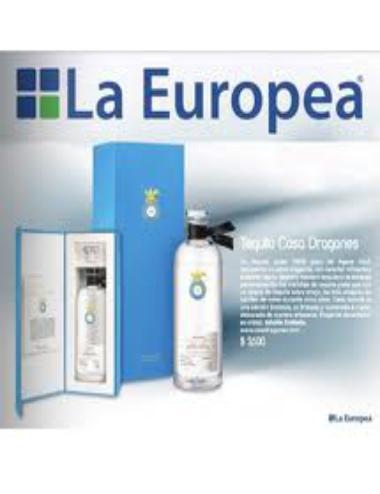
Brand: Casa Dragones
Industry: Food